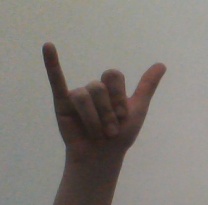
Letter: ya